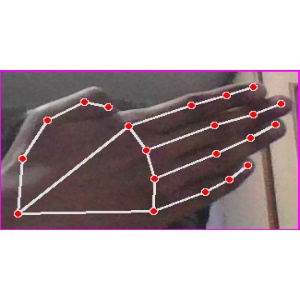
अक्षर: घ